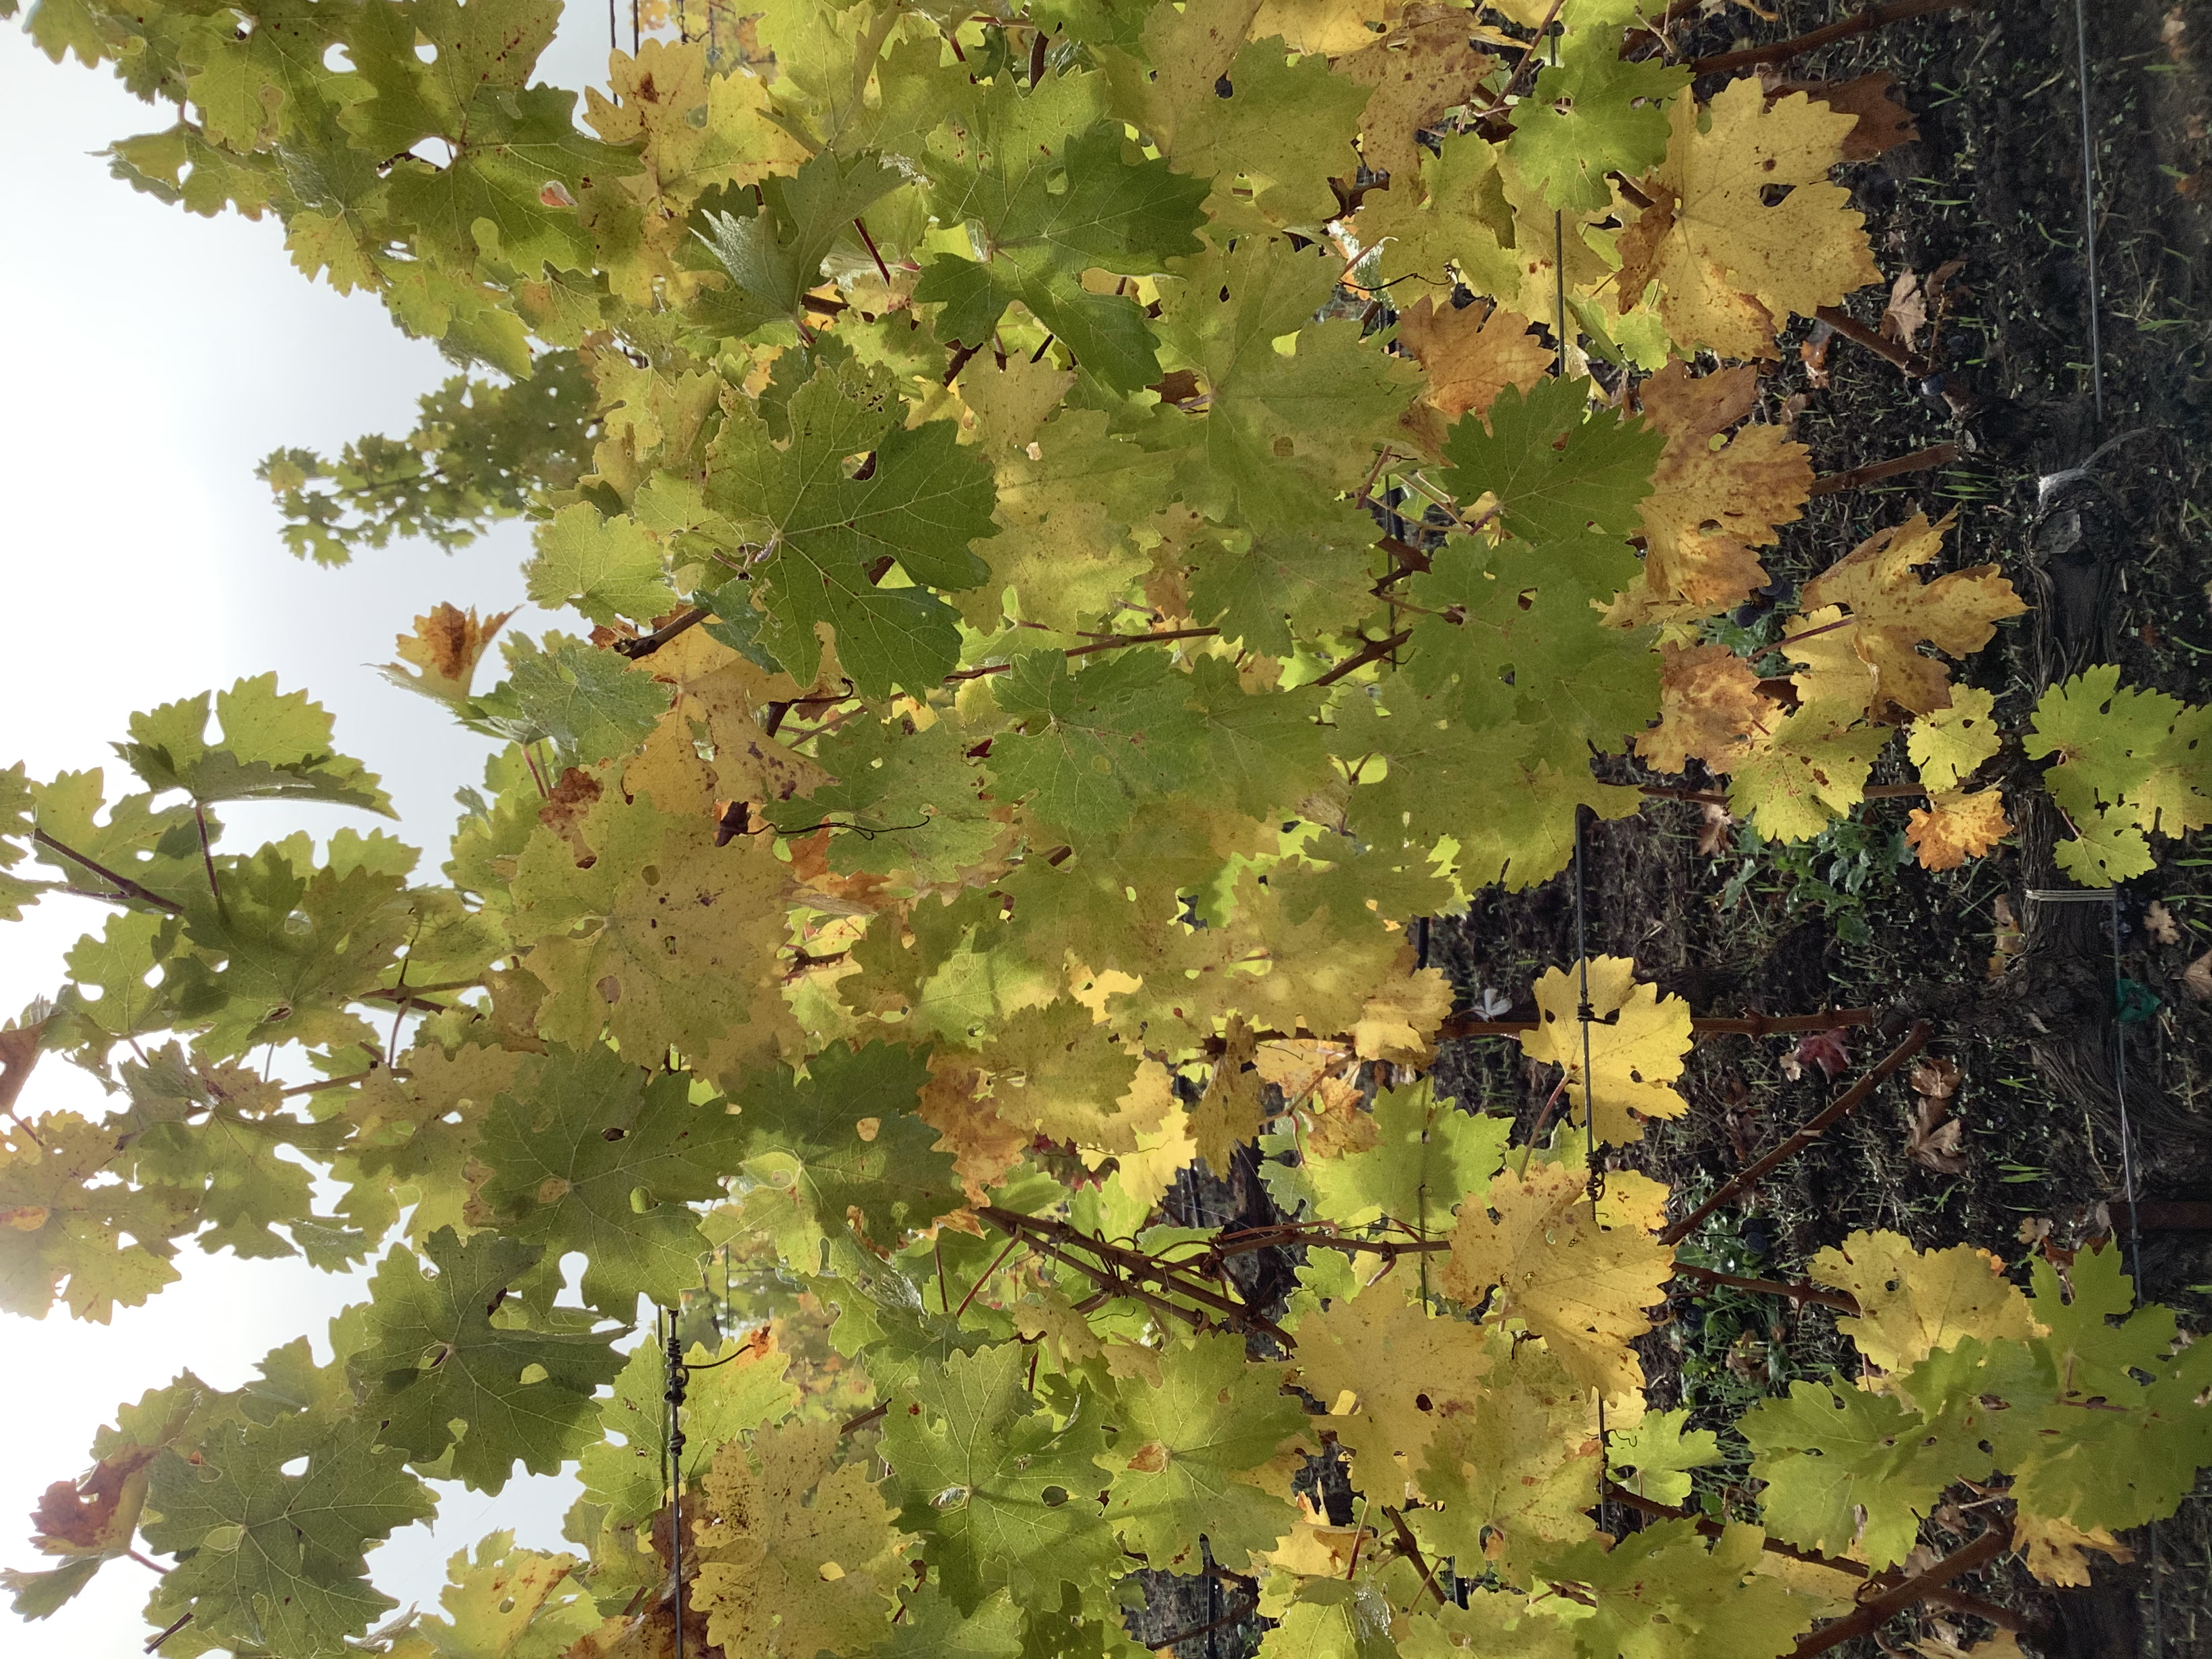
Label: No Virus